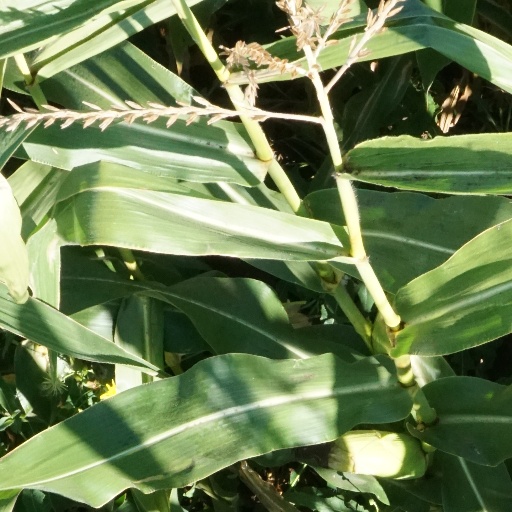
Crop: maize; corn